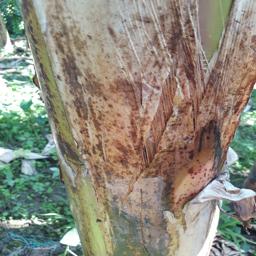
Label: PSEUDOSTEM WEEVIL